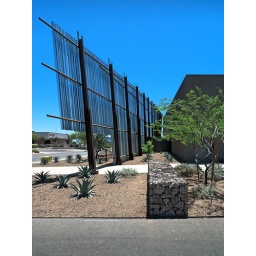
Looking at the back side of the 'cowboy' wall advertising the library in the suburban strip.